Ahmad ibn Qasim al-Hajari

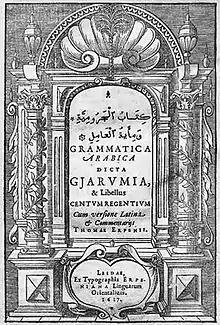
Thomas Erpenius received Lessons in Arabic grammar under al-Hajari. Then he wrote, "Grammatica Arabica" in 1617.

Al-Hajari met with the Orientalist Thomas Erpenius in September 1611 in Paris, and taught him some Classical Arabic. Through the introduction of Erpenius, Al-Hajari also met with the French Arabist Étienne Hubert d'Orléans, who had been a court physician for Moroccan ruler Ahmad al-Mansur in Marrakech from 1598 to 1601. Etienne Hubert offered to help him in his proceeding and to represent him "to all people of authority". Erpenius described Al-Hajari as: